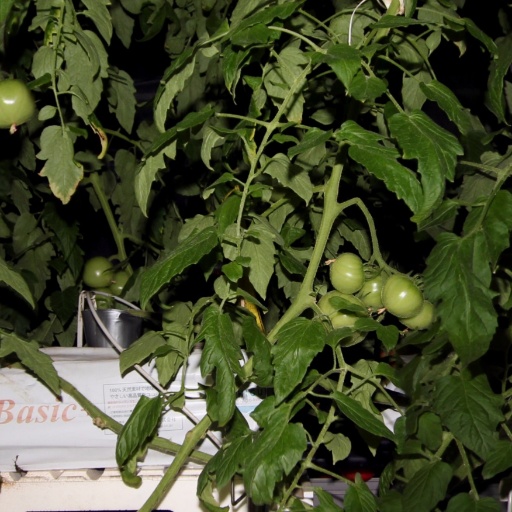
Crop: tomato